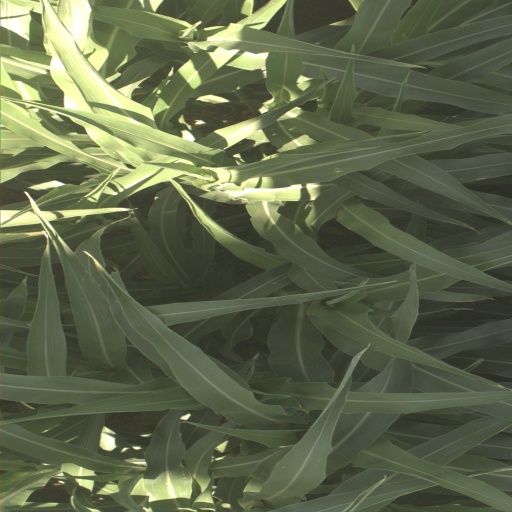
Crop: sorghum